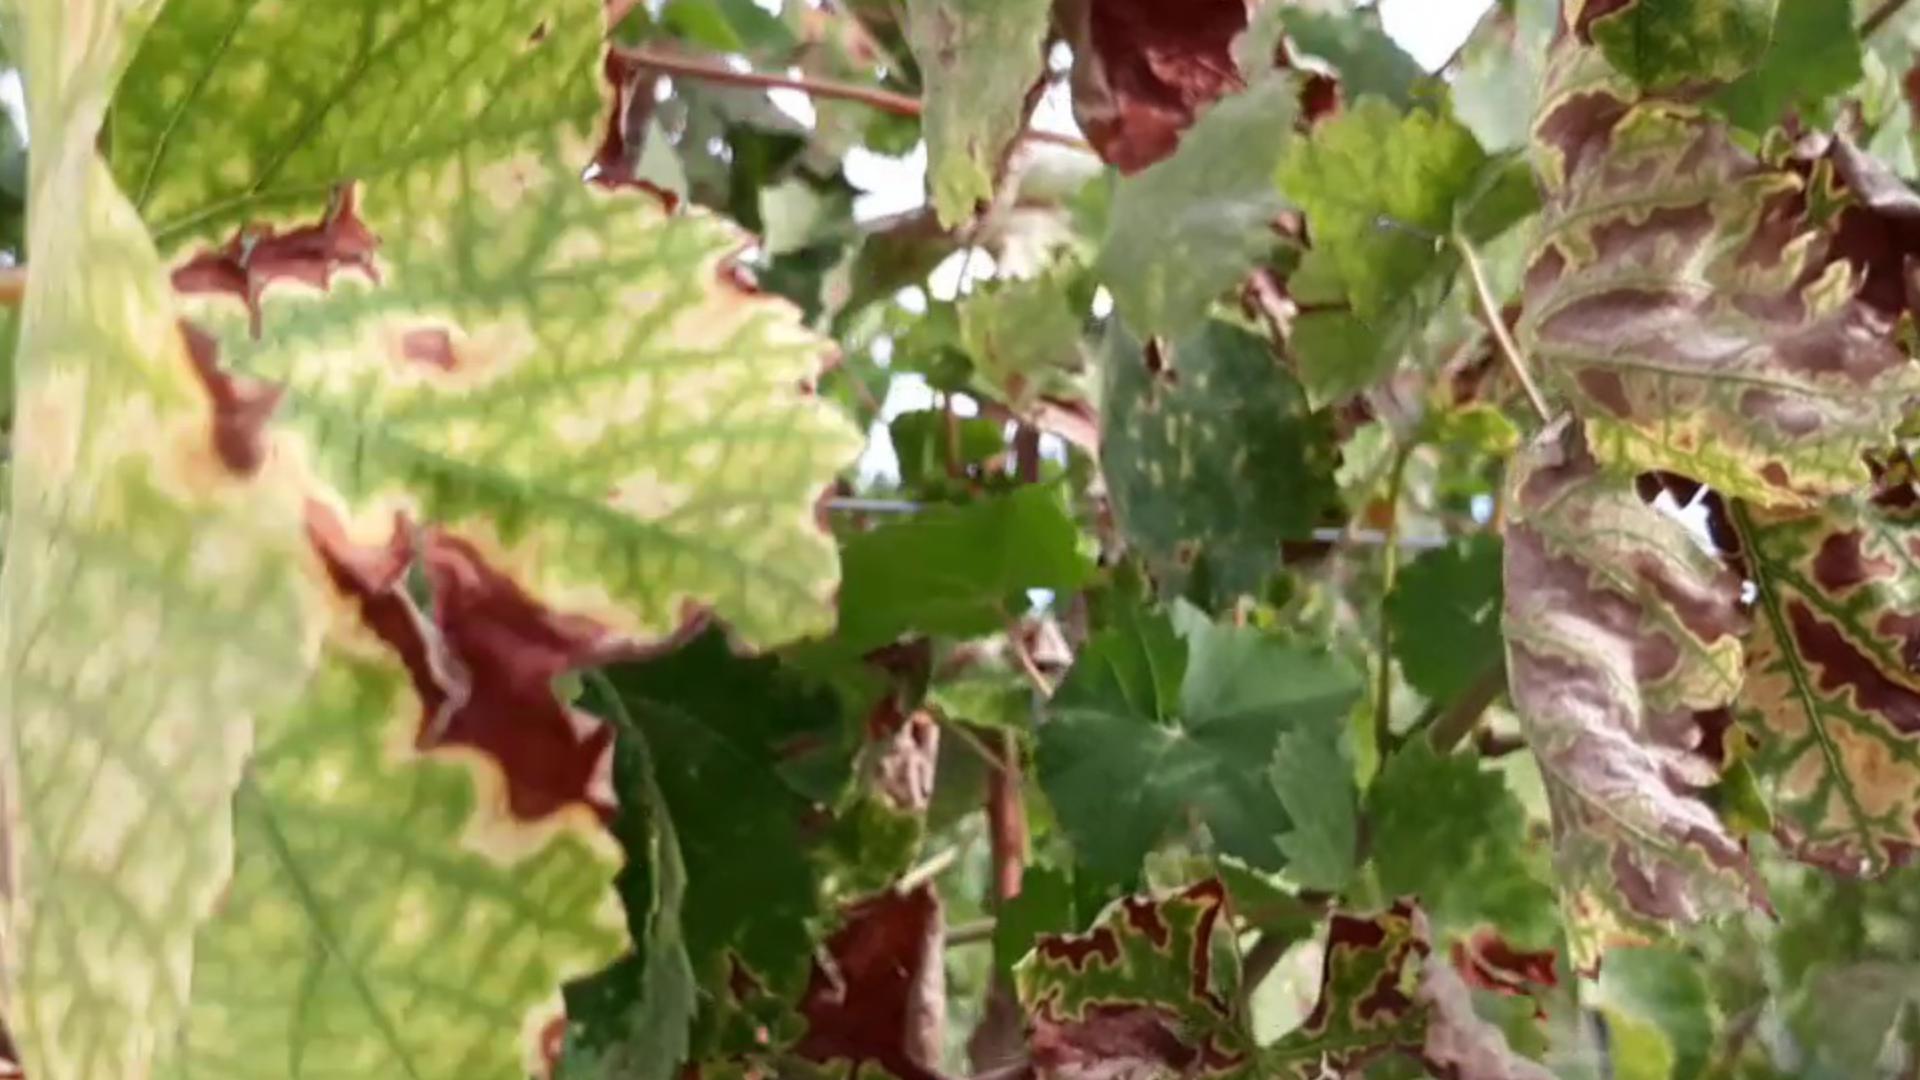
Label: esca